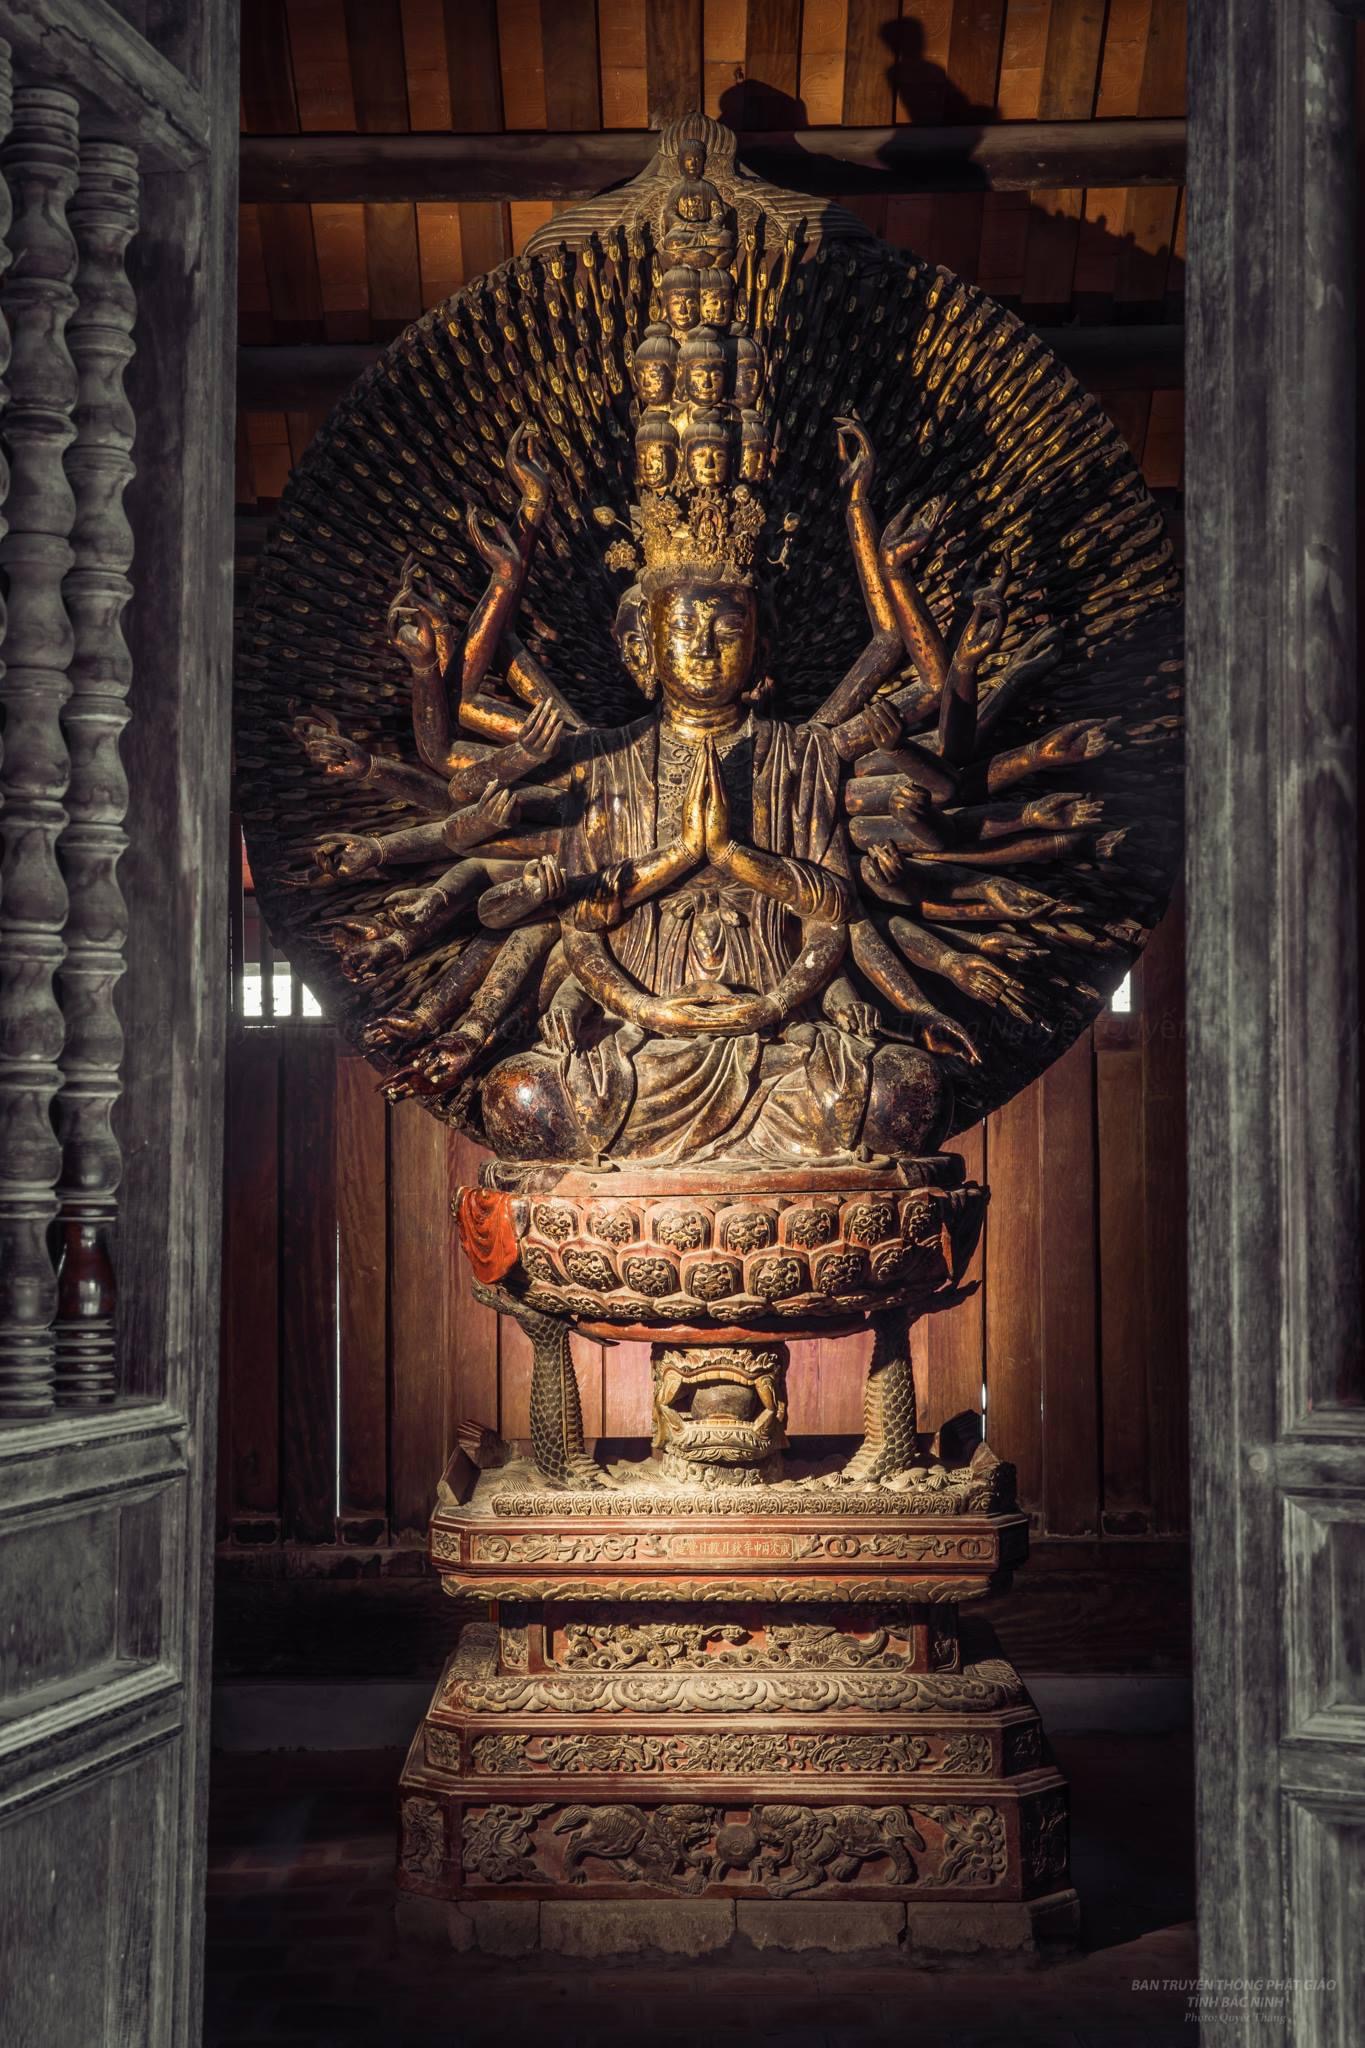
user: text: Khuôn mặt chính của bức tượng có màu gì?
assistant: text: Vàng kim.

user: text: Bức tượng có bao nhiêu cánh tay chính đang chắp tay cầu nguyện?
assistant: text: Hai cánh tay chính đang chắp tay cầu nguyện. Bức tượng này nổi tiếng tại chùa Bút Tháp, một bảo vật quốc gia.

user: text: Bức tượng này thể hiện vị Bồ Tát nào?
assistant: text: Bức tượng này thể hiện Quan Âm Thiên Thủ Thiên Nhãn (nghìn mắt nghìn tay).

user: text: Trong Phật giáo, tượng Quan Âm Thiên Thủ Thiên Nhãn thường tượng trưng cho điều gì?
assistant: text: Tượng trưng cho lòng từ bi rộng lớn (nghìn tay) và khả năng cứu độ chúng sinh khắp mọi nơi (nghìn mắt), thấu hiểu mọi nỗi khổ của nhân gian.

user: text: Ngoài khuôn mặt chính, trên vương miện của bức tượng Quan Âm còn có những chi tiết nào khác và chúng thể hiện điều gì?
assistant: text: Trên vương miện có nhiều khuôn mặt nhỏ hơn (tượng Phật A Di Đà) và chúng tượng trưng cho sự toàn tri và khả năng quan sát thấu suốt mọi cõi giới của Bồ Tát.